Four Locust Farm

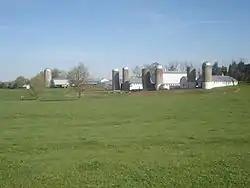

Four Locust Farm, also known as Pettus Dairy Farm, is a historic home and farm complex located near Keysville, Charlotte County, Virginia. The property includes a vernacular farm house dwelling, built around 1859, and a row of 20th-century farm buildings. The house is a two-story, three-bay-wide, frame dwelling that is covered by a low-pitched, hipped roof of standing-seam metal, and clad with weatherboards.